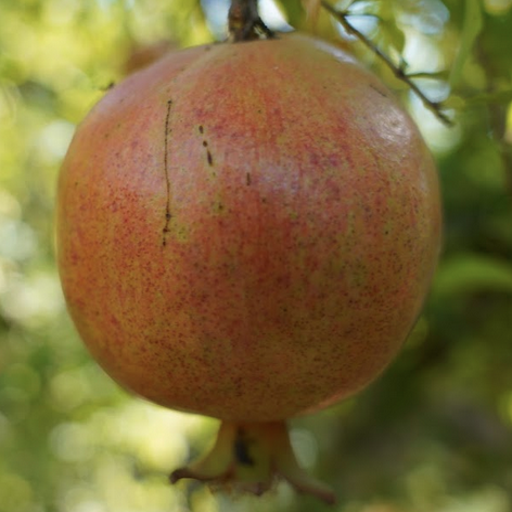
Label: Healthy